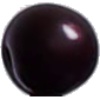
Label: cherry_wax_black